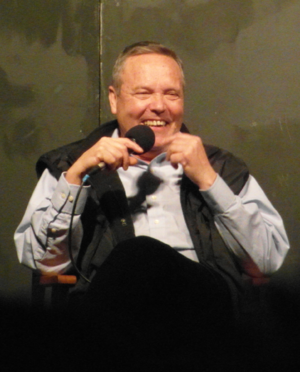
Tom McBeath est un acteur canadien.